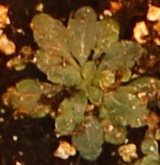
Label: Horseweed